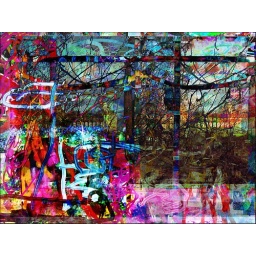
The window at my studio building stairwell, overlooking the factory lofts project near Atlantic Avenue, abstracted for fun effect!